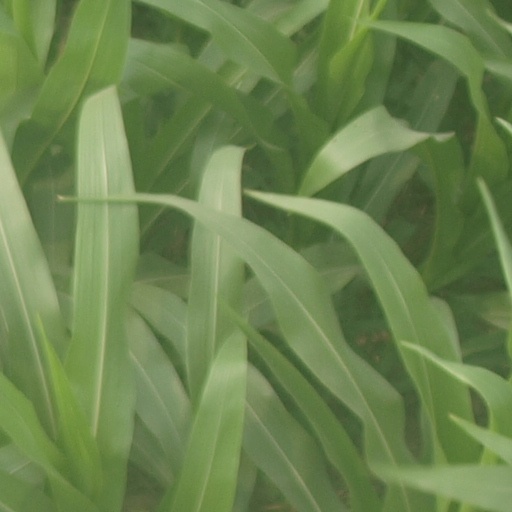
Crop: maize; corn